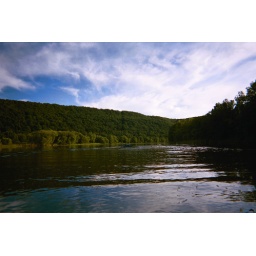
the river in front of the house